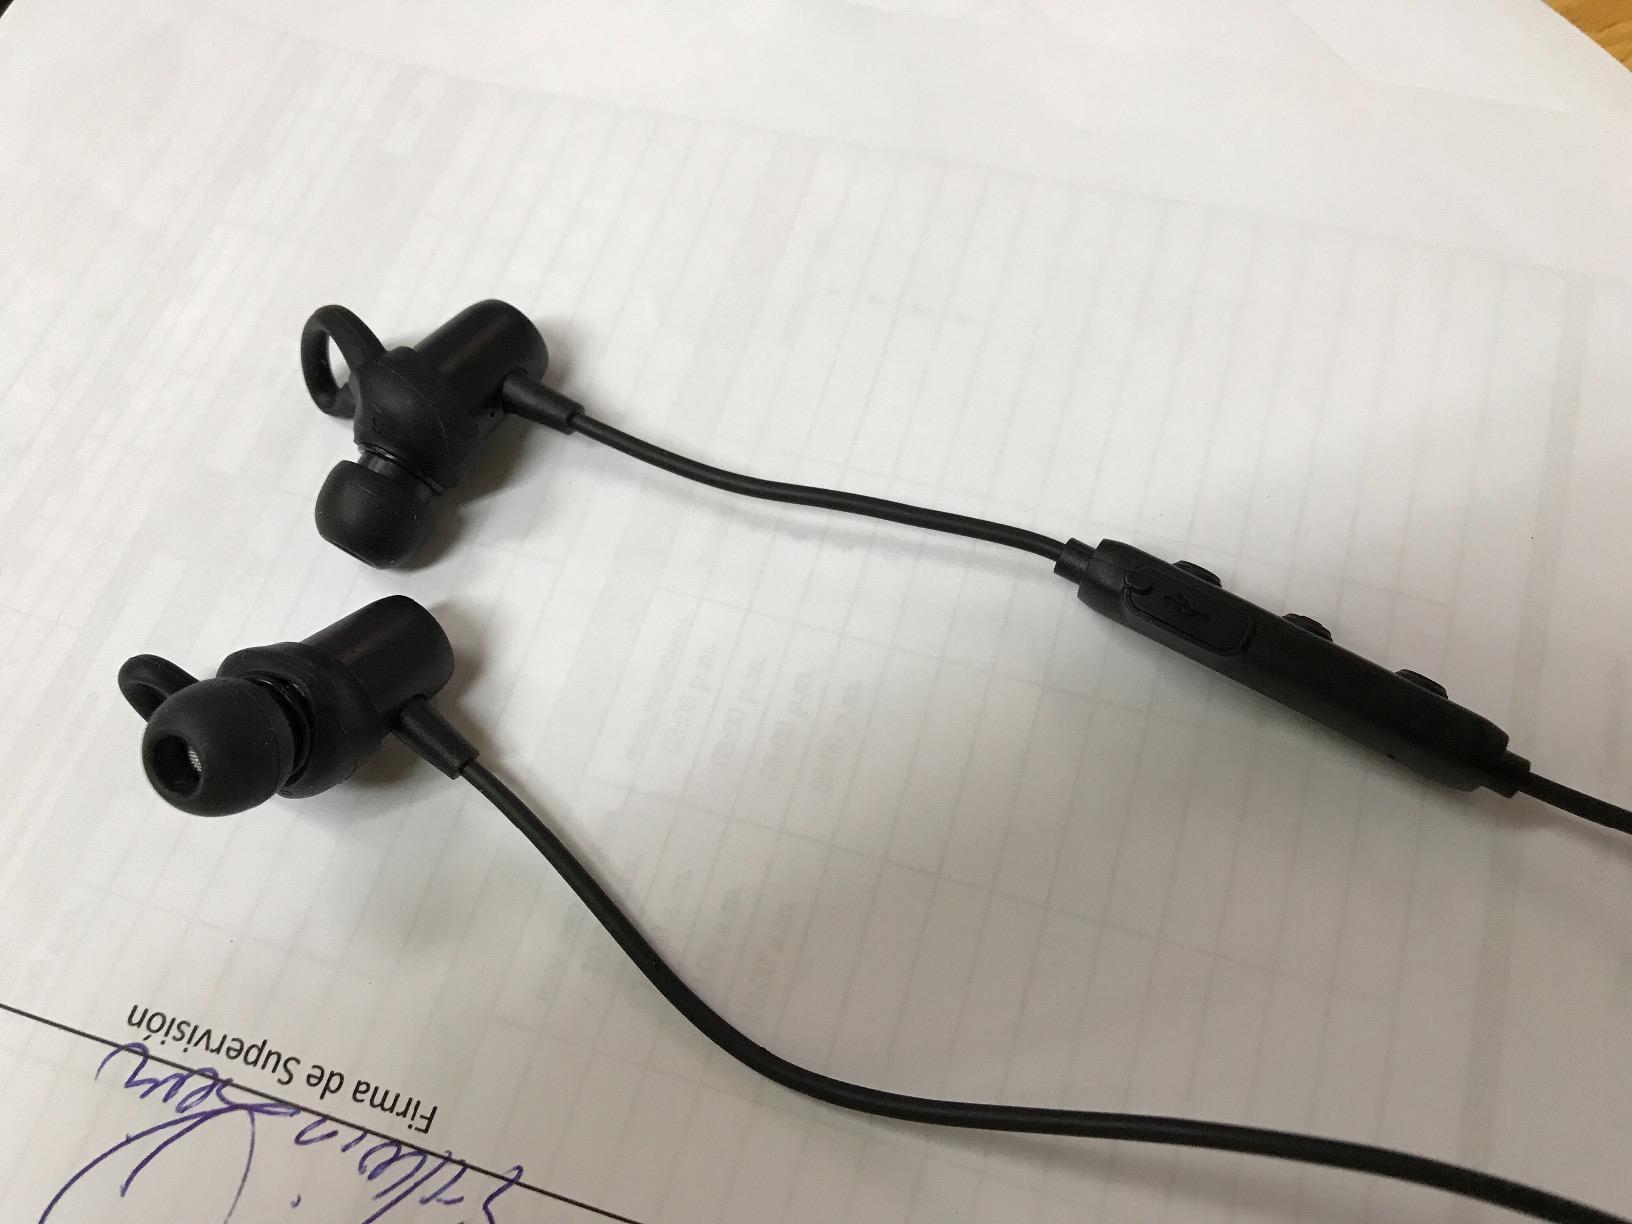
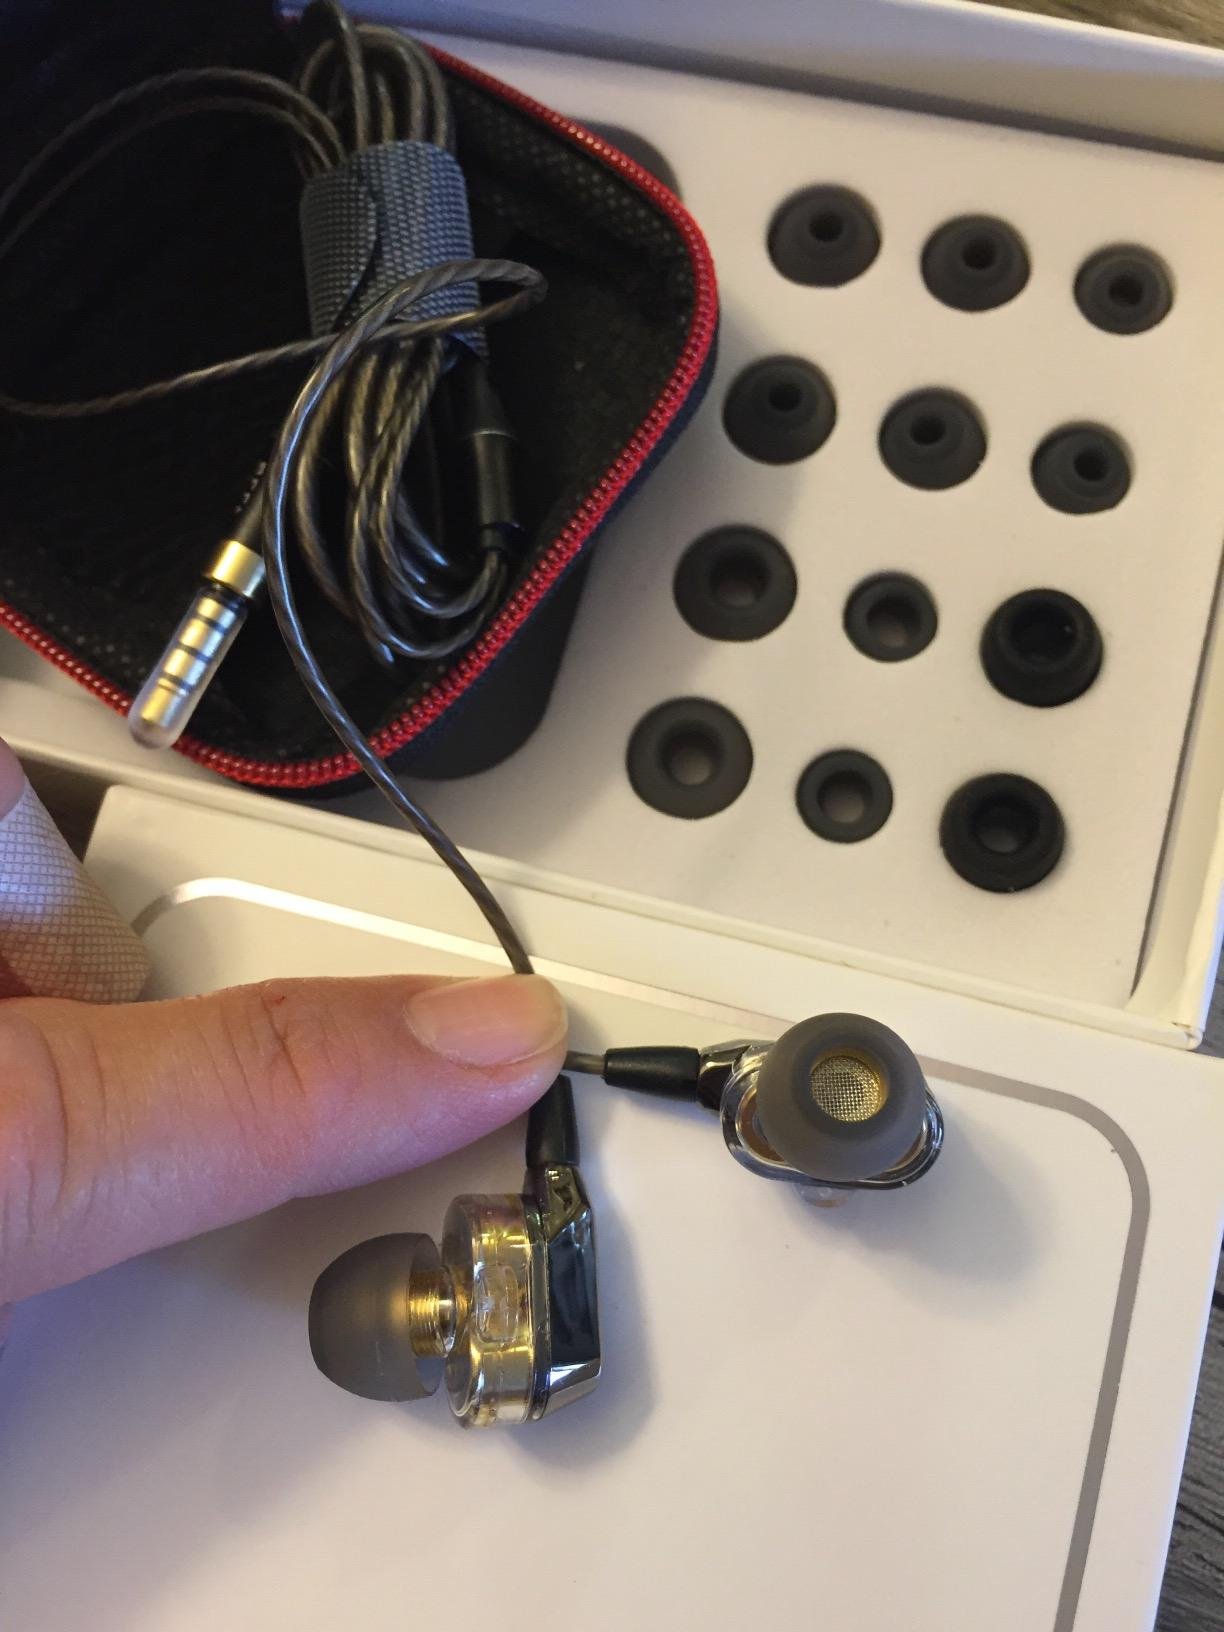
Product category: headphones
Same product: no